Mao: A Reinterpretation

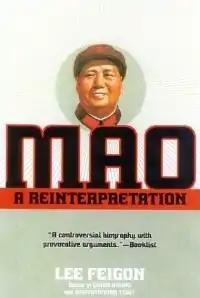
First edition cover

Mao: A Reinterpretation is a biography of the Chinese communist revolutionary and politician Mao Zedong written by Lee Feigon, an American historian of China then working at Colby College. It was first published by Ivan R. Dee in 2002, and would form the basis of Feigon's 2006 documentary "Passion of the Mao". Feigon's book aimed to highlight the achievements of Mao's government. He argues that Mao was influenced by Joseph Stalin to a far greater extent during the Chinese Civil War than has previously been believed.